Vira people

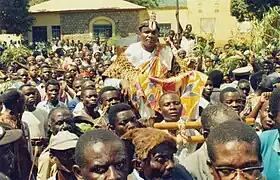
King Lwegeleza III on the day of his coronation in 1997.

The Vira people or Bavira (in the plural) are one of the most numerous ethnic groups in the Eastern Democratic Republic of the Congo. These people are located in the region of Uvira in the East of the country, on the northeast coast of Lake Tanganyika at the border with Burundi. The Bavira are also known in the name of Benembuga in Kivira (Bavira language) which means "authentic Uvira citizens."